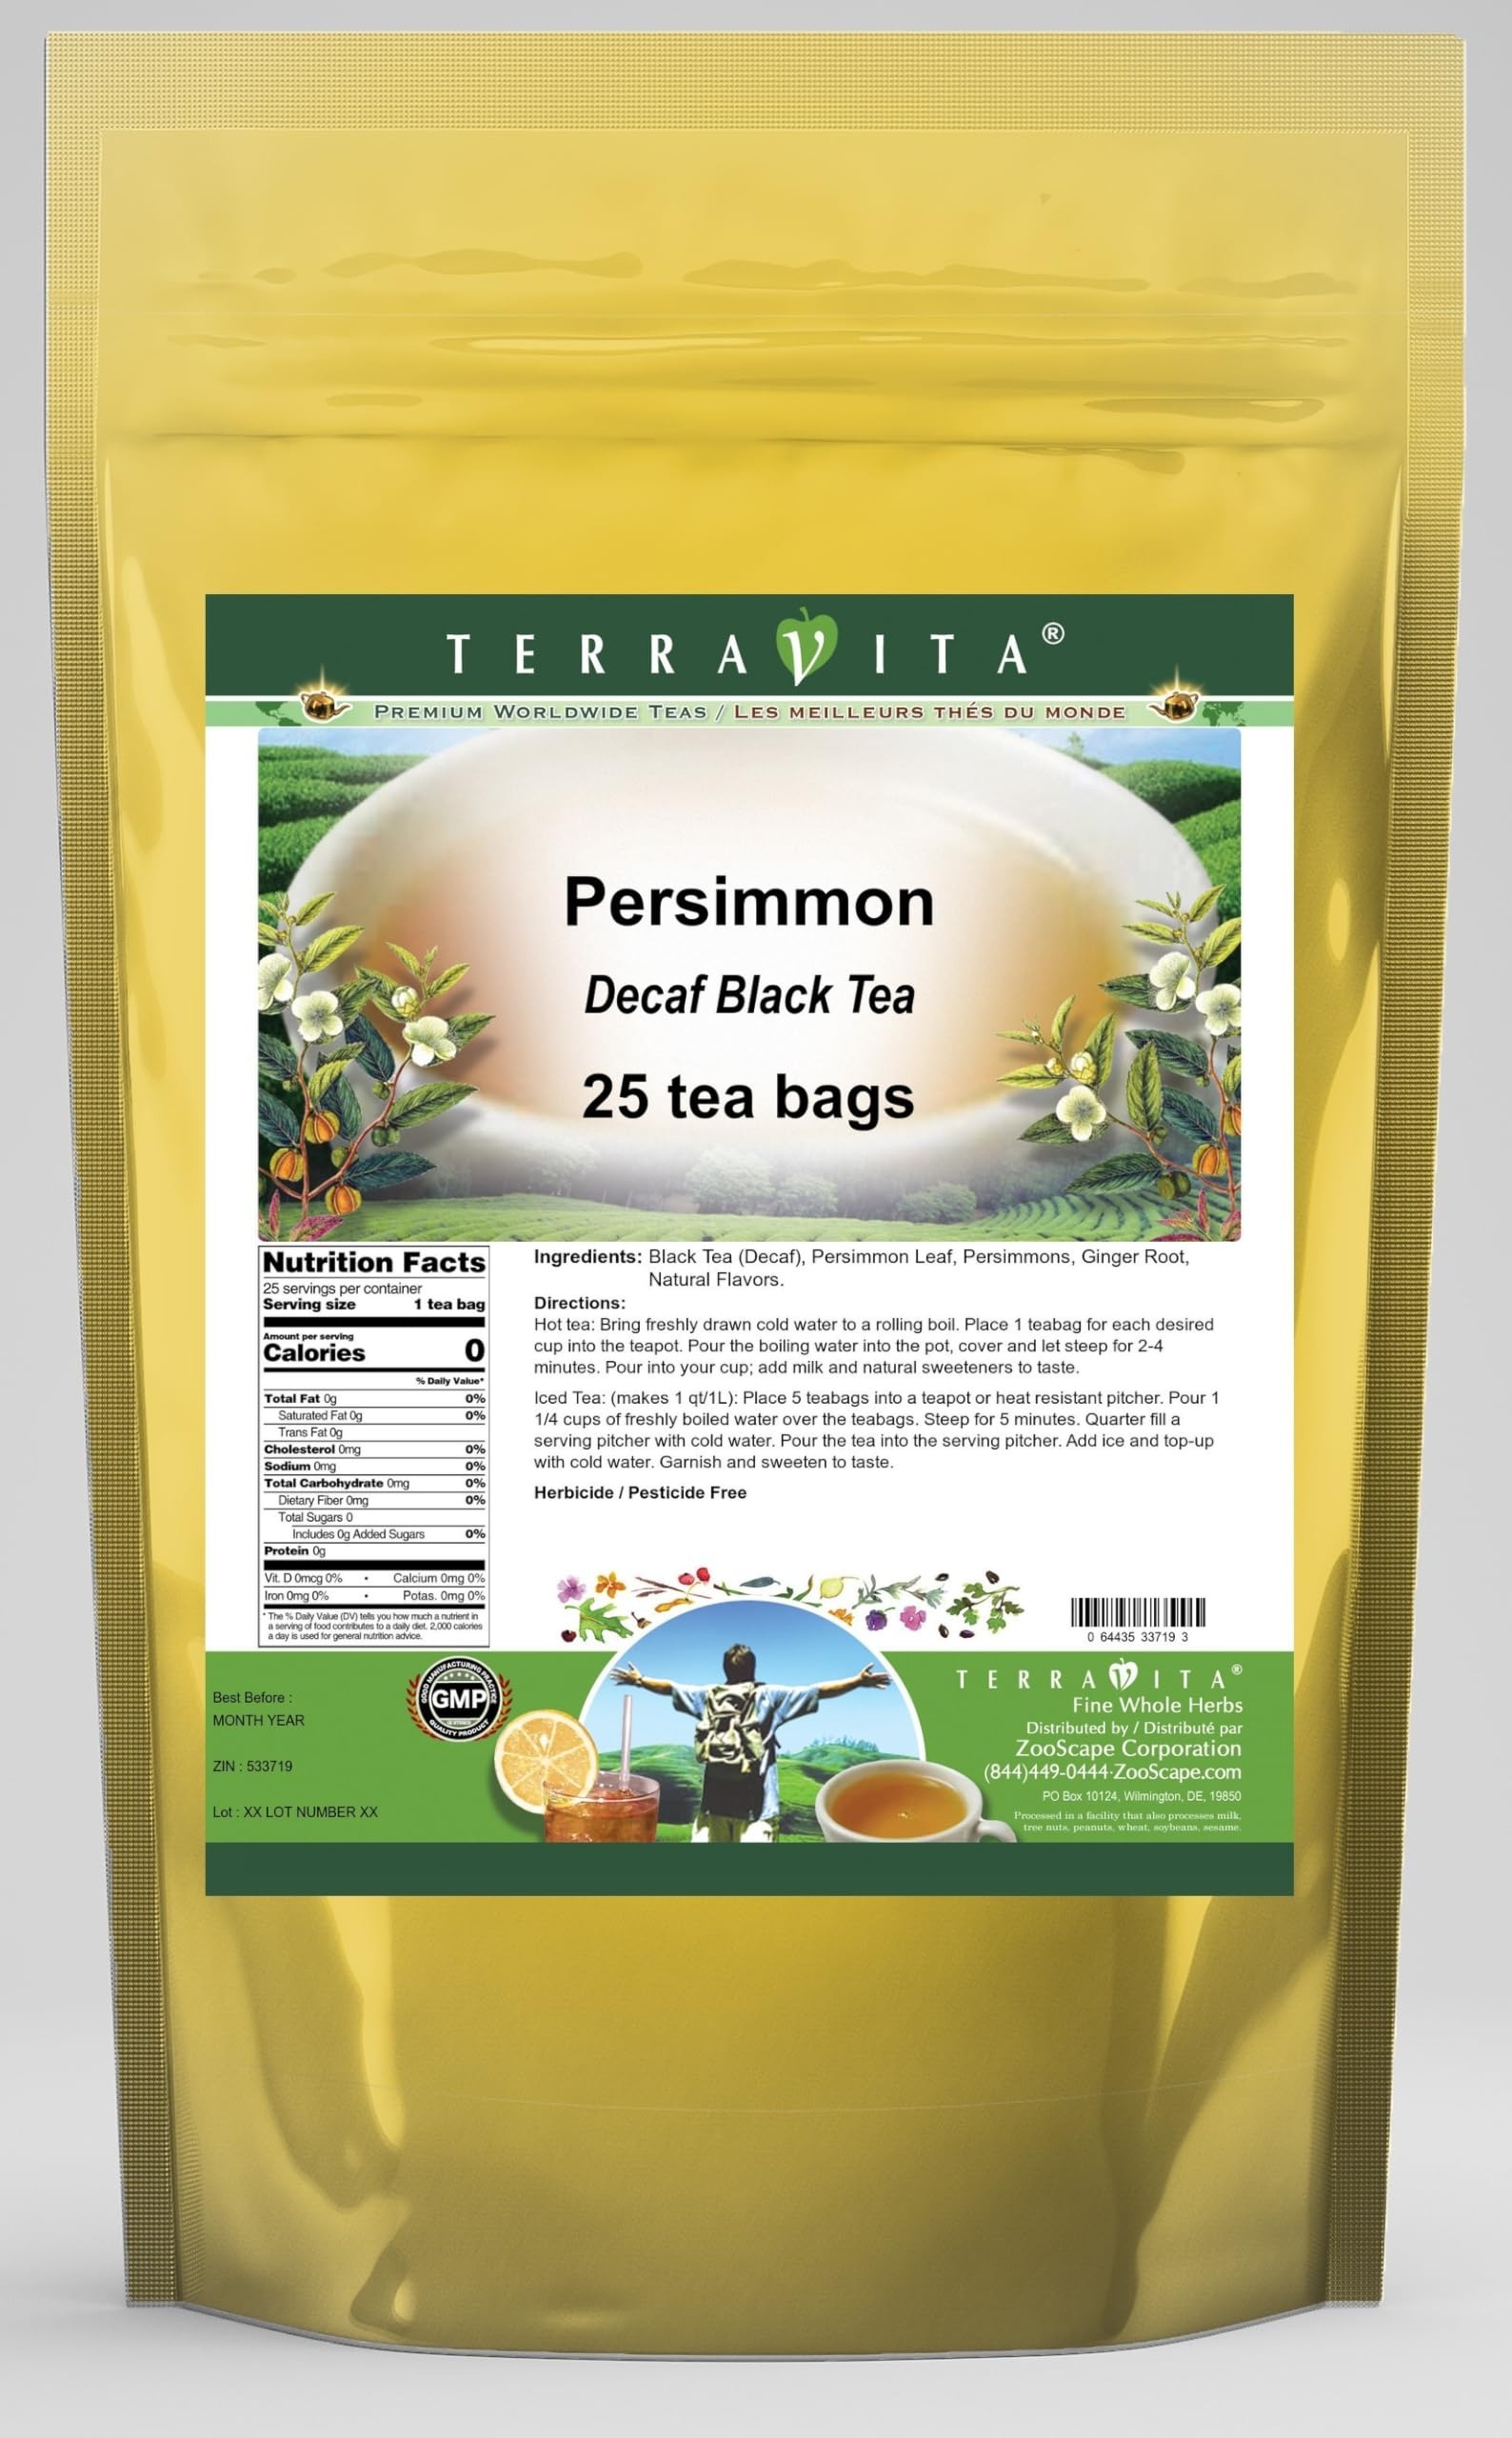
Item Name: Persimmon Decaf Black Tea (25 tea bags, ZIN: 533719)
Bullet Point 1: Our Persimmon Decaf Black Tea is a wonderful flavored decaffeinated Black tea with Persimmon Leaf, Persimmons and Ginger Root. You will enjoy the simple and elegant Persimmon taste! - Ingredients: Decaf Black tea, Persimmon Leaf, Persimmons, Ginger Root and Natural Persimmon Flavor.
Bullet Point 2: No fillers.
Bullet Point 3: Manufacturer: TerraVita
Bullet Point 4: Size: 25 tea bags
Bullet Point 5: Black Tea Bags - Packed in a convenient upright pouch!
Product Description: Our Persimmon Decaf Black Tea is a wonderful flavored decaffeinated Black tea with Persimmon Leaf, Persimmons and Ginger Root. You will enjoy the simple and elegant Persimmon taste! - Ingredients: Decaf Black tea, Persimmon Leaf, Persimmons, Ginger Root and Natural Persimmon Flavor. - Hot tea brewing method: Bring freshly drawn cold water to a rolling boil. Place 1 teabag for each desired cup into the teapot. Pour the boiling water into the pot, cover and let steep for 2-4 minutes. Pour into your cup; add milk and natural sweeteners to taste. - Iced tea brewing method: (to make 1 liter/quart): Place 5 teabags into a teapot or heat resistant pitcher. Pour 1 1/4 cups of freshly boiled water over the teabags. Steep for 5 minutes. Quarter fill a serving pitcher with cold water. Pour the tea into the serving pitcher. Add ice and top-up with cold water. Garnish and sweeten to taste. - TerraVita is an exclusive line of premium-quality, natural source products that use only the finest, purest and most potent ingredients found around the world. TerraVita is hallmarked by the highest possible standards of purity, potency, stability and freshness. All of our products are prepared with the highest elements of quality control, from raw materials through the entire manufacturing process, up to and including the moment that the bottles or bags are sealed for freshness and shipped out to you. Our highest possible standards are certified by independent laboratories and backed by our personal guarantee. - TerraVita exists to meet and ensure your family's health and wellness without the harmful effects of chemicals and health products. We strive to make all of our products affordable and reliable and are constantly searching the market to maintain our affordability and to look for new way
Value: 25.0
Unit: Count

Price: 24.42